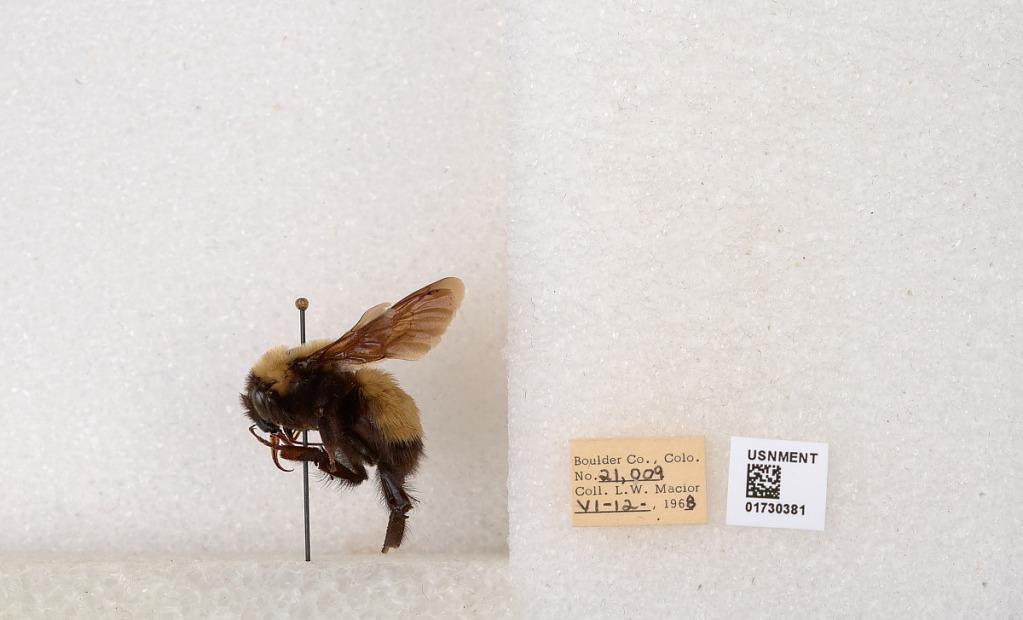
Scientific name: Bombus (Bombus) nevadensis Cresson